Great Replacement conspiracy theory in the United States

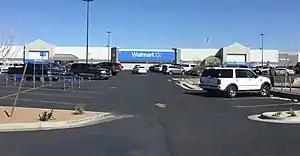
The 2019 El Paso Walmart shooting was said to have been inspired by the Great Replacement theory.

In August 2019, Patrick Crusius killed 23 people at a Walmart in El Paso, Texas, in the deadliest attack on Latinos in modern American history. Before the massacre, he released an anti-Hispanic, anti-immigrant manifesto promoting the Great Replacement inspired by the Christchurch mosque shootings in New Zealand by Brenton Tarrant. While the document uses language about immigrants similar to that used by U.S. president Donald Trump, "[s]ome of the language included in the document parroted Trump's own words, characterizing Hispanic migrants as invaders taking American jobs and arguing to 'send them back'." "Portions of the 2,300-word essay, titled 'The Inconvenient Truth', closely mirror Trump's rhetoric, as well as the language of the white nationalist movement, including a warning about the 'Hispanic invasion of Texas'." President Donald Trump later condemned the shooting as "hateful" and an "act of cowardice".